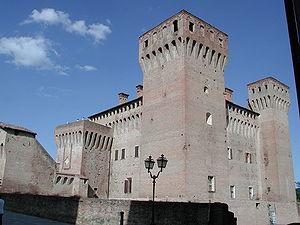
Vignola est une commune italienne de la province de Modène en Émilie-Romagne sur la rivière Panaro.